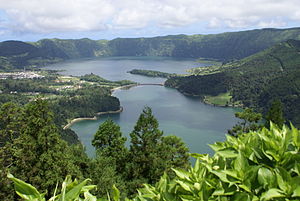
São Miguel
Søerne Lagoa das Sete Cidades beliggende på den vestlige del af São Miguel
São Miguel er den største ø i den portugisiske øgruppe Azorerne. Den har ca. 140.000 indbyggere. Øen kaldes også Ilha Verde p.g.a. sin rige flora og fauna.